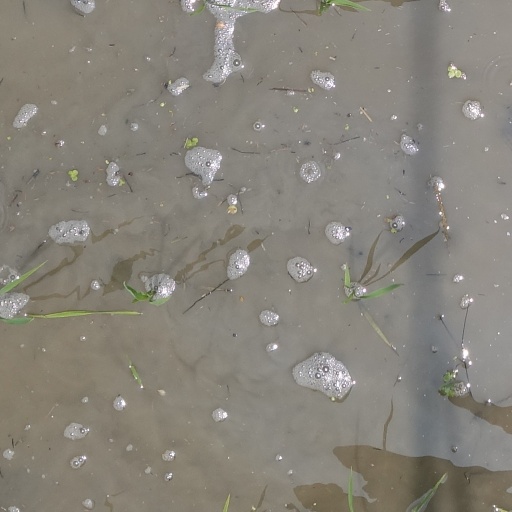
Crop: rice